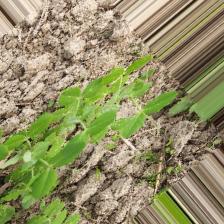
Label: Normal